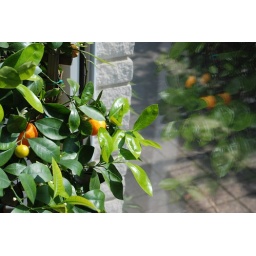
An small orange tree in the dining room.